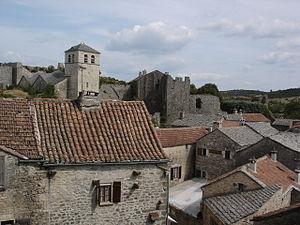
Vue de la Couvertoirade depuis le chemin de ronde.
Cet article présente les différents lieux et monuments touristiques du département français de l'Aveyron.